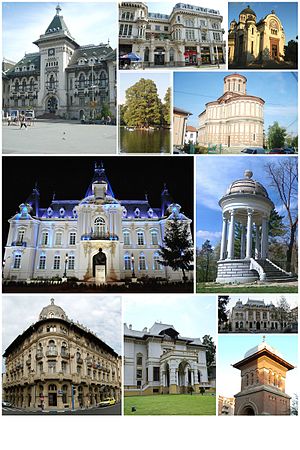
Craiova
Craiova er en by og administrativt center i Dolj distrikt i Rumænien. Byen har 269.506 indbyggere.